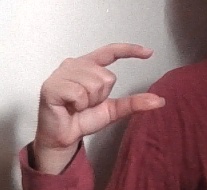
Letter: dal